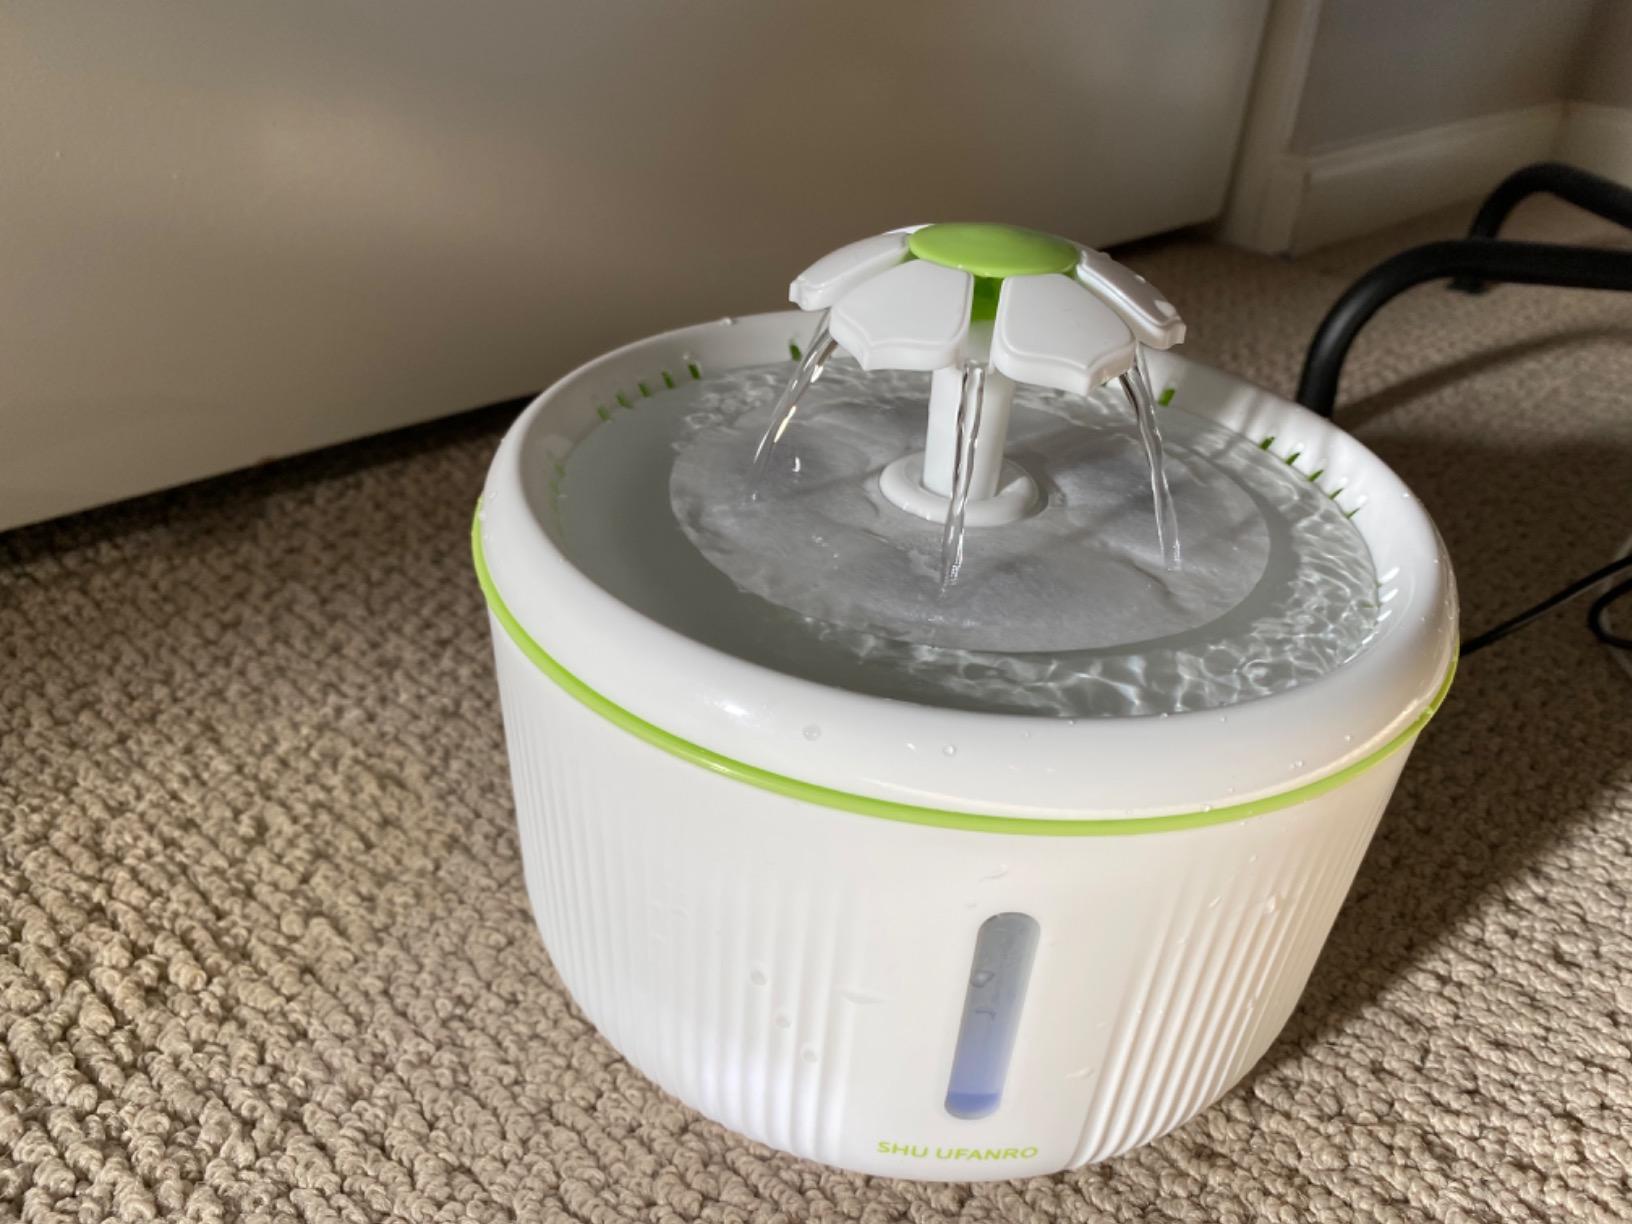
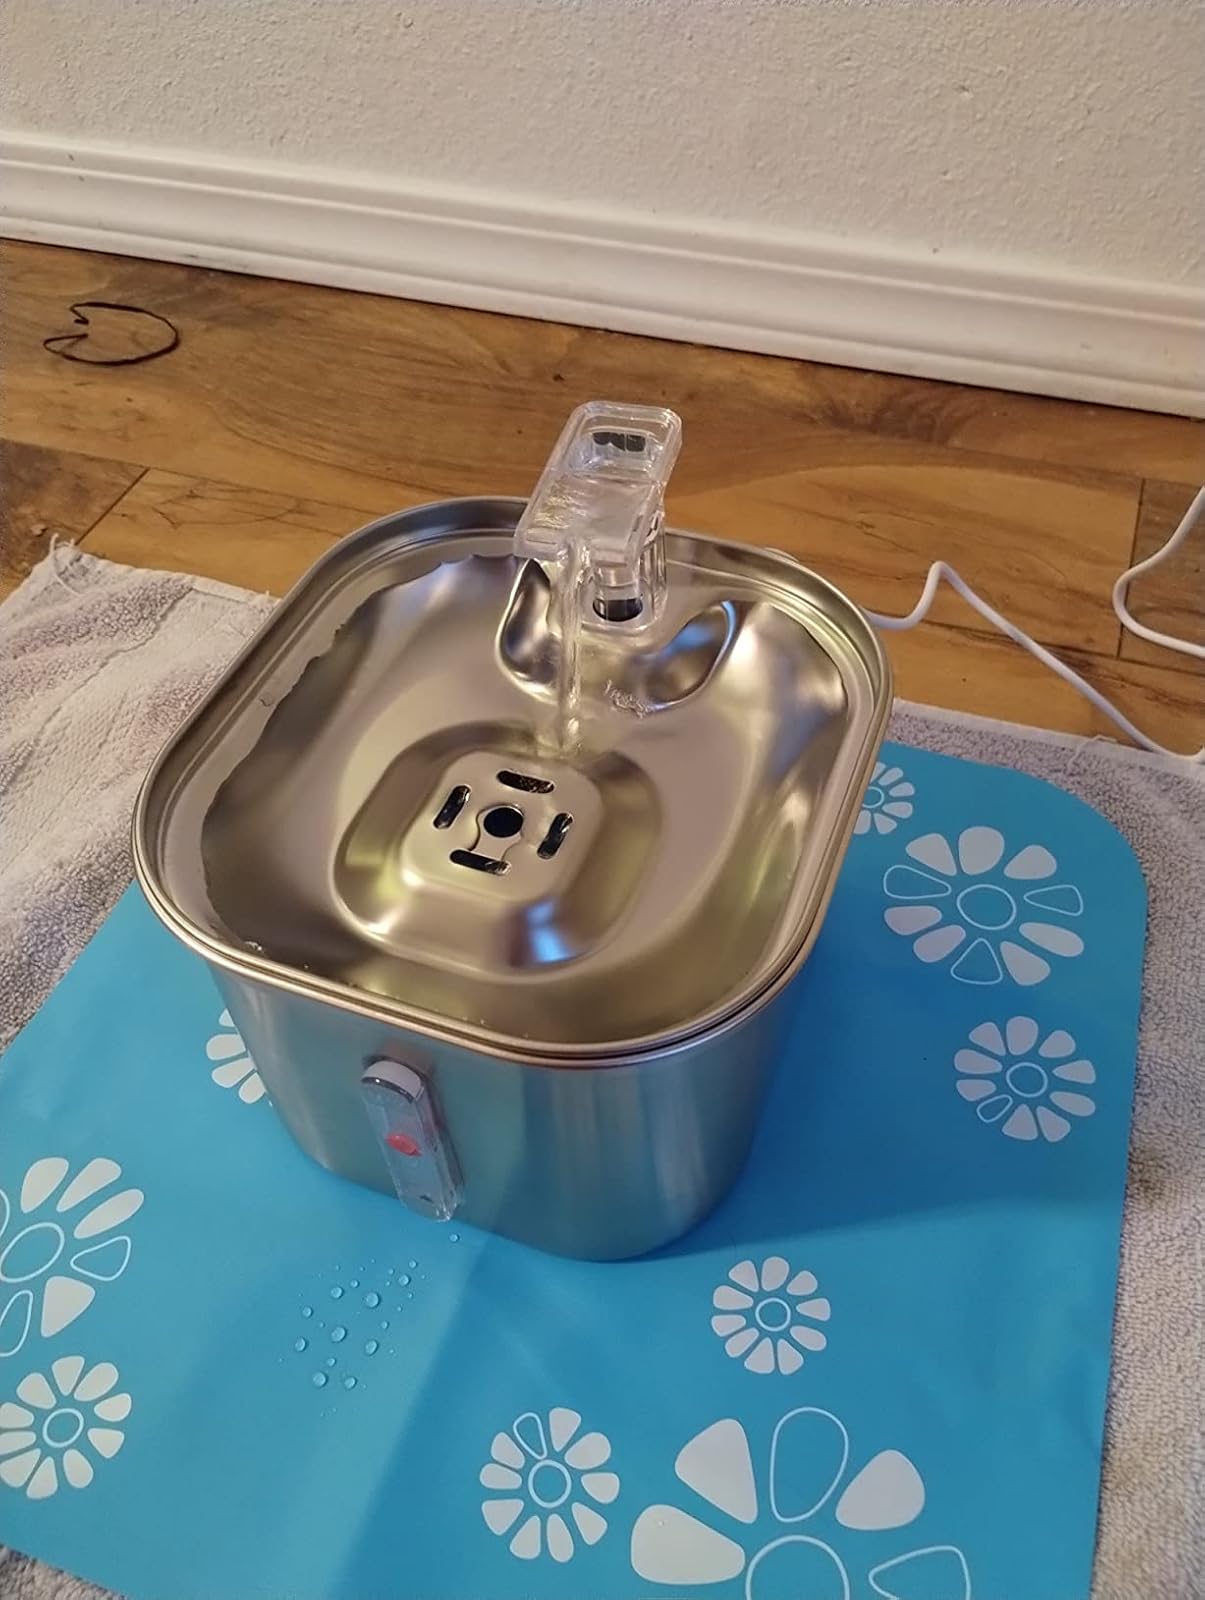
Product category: items_bowl
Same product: no